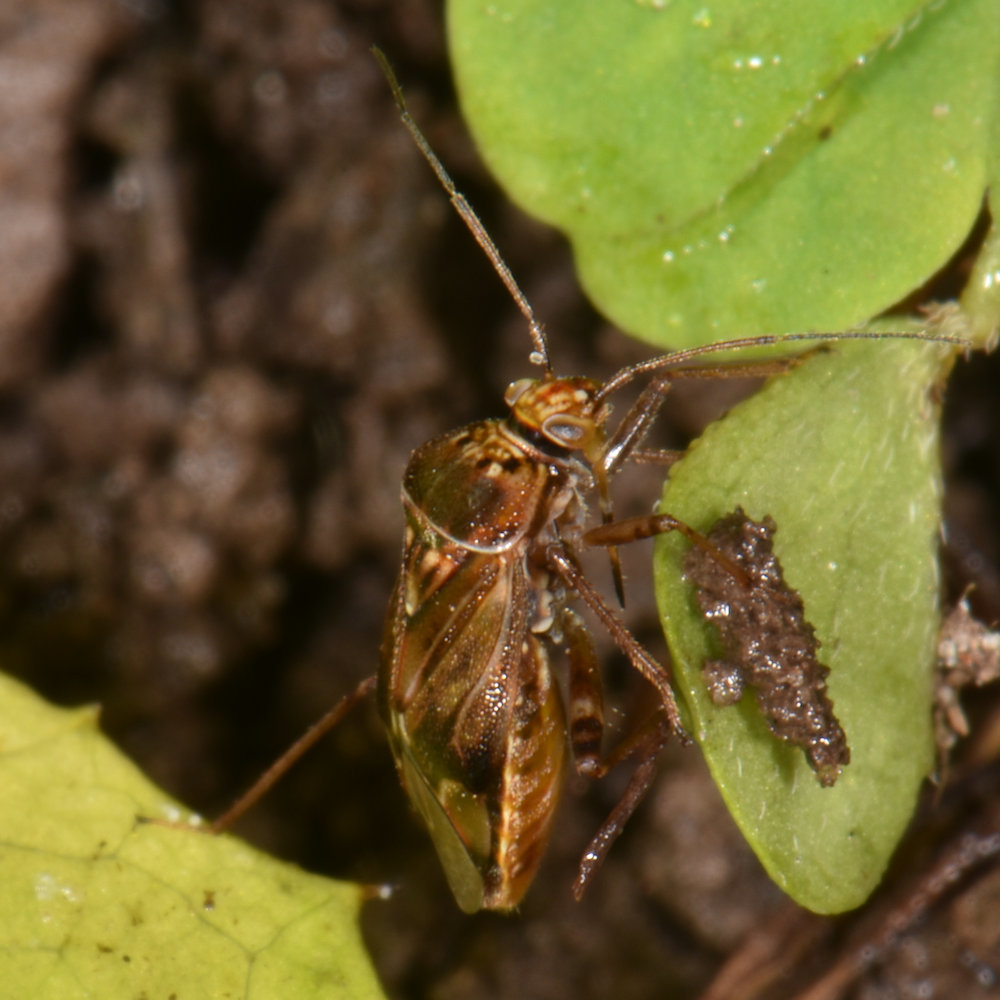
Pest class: lygus_bug